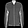
Label: Coat